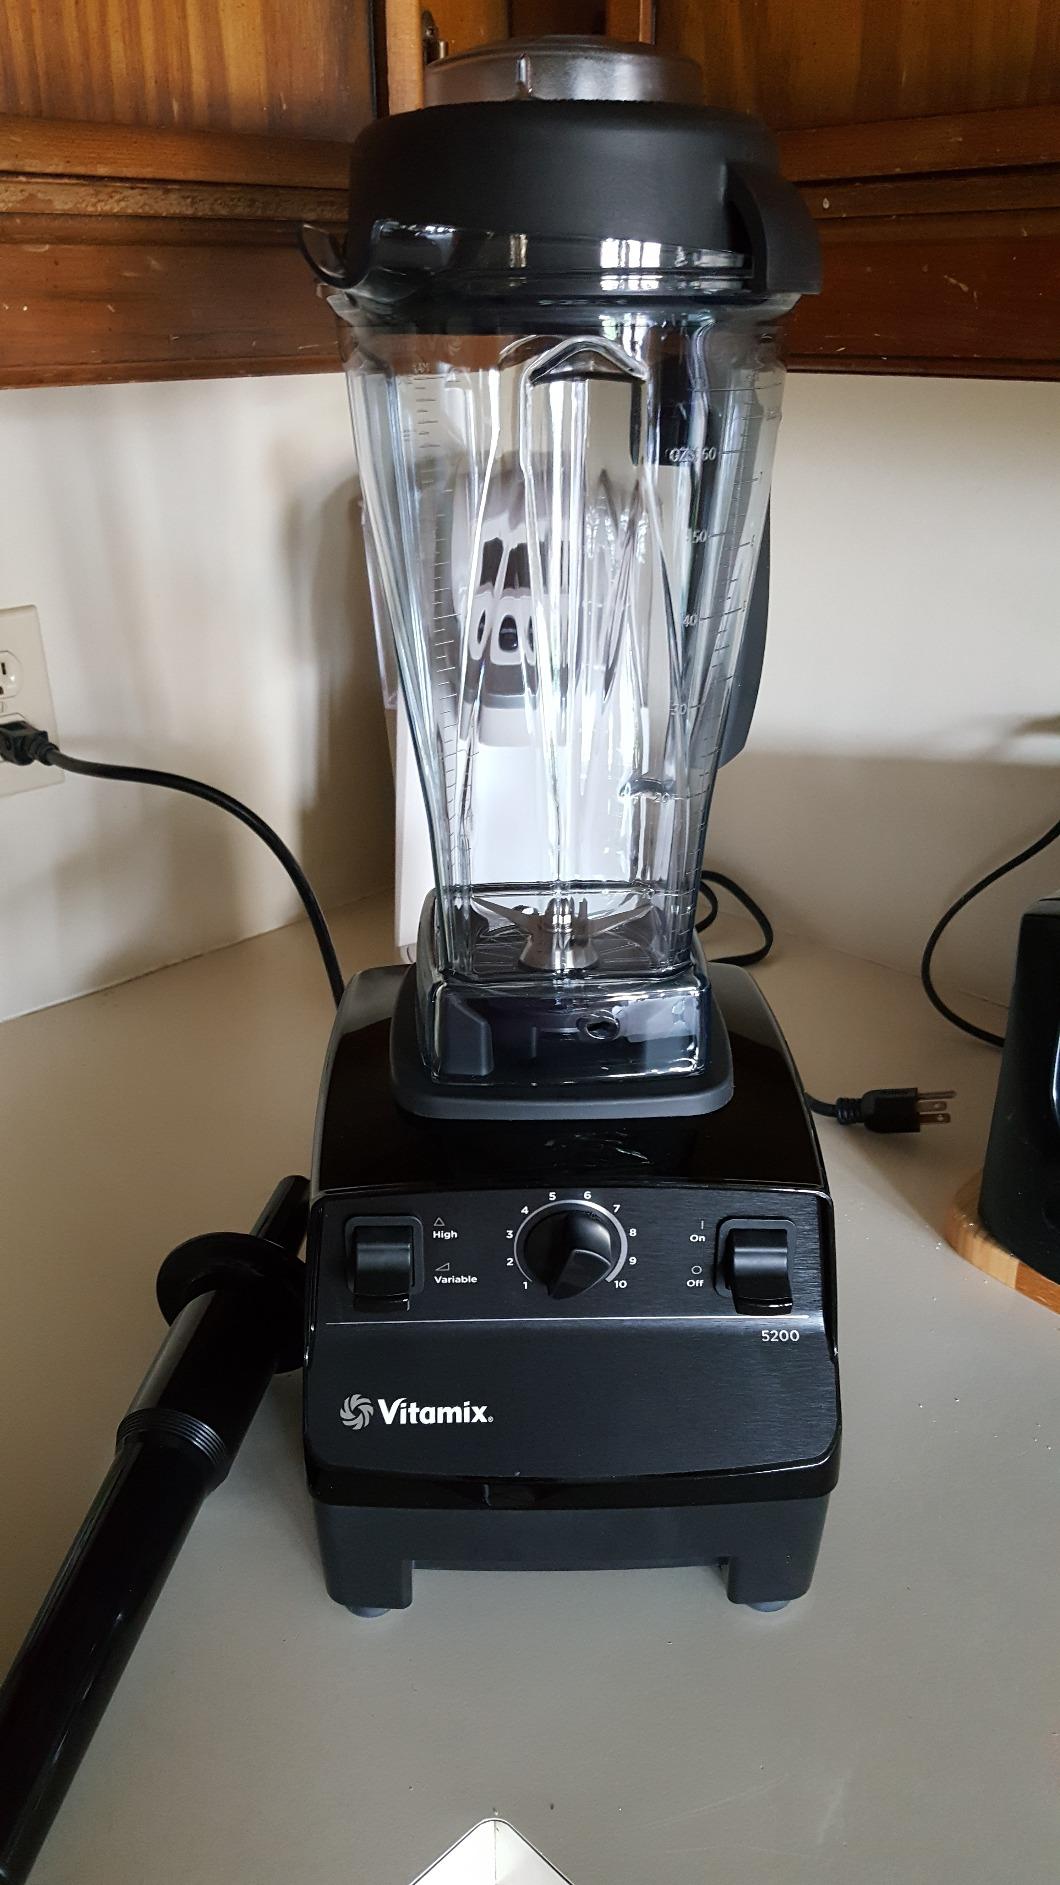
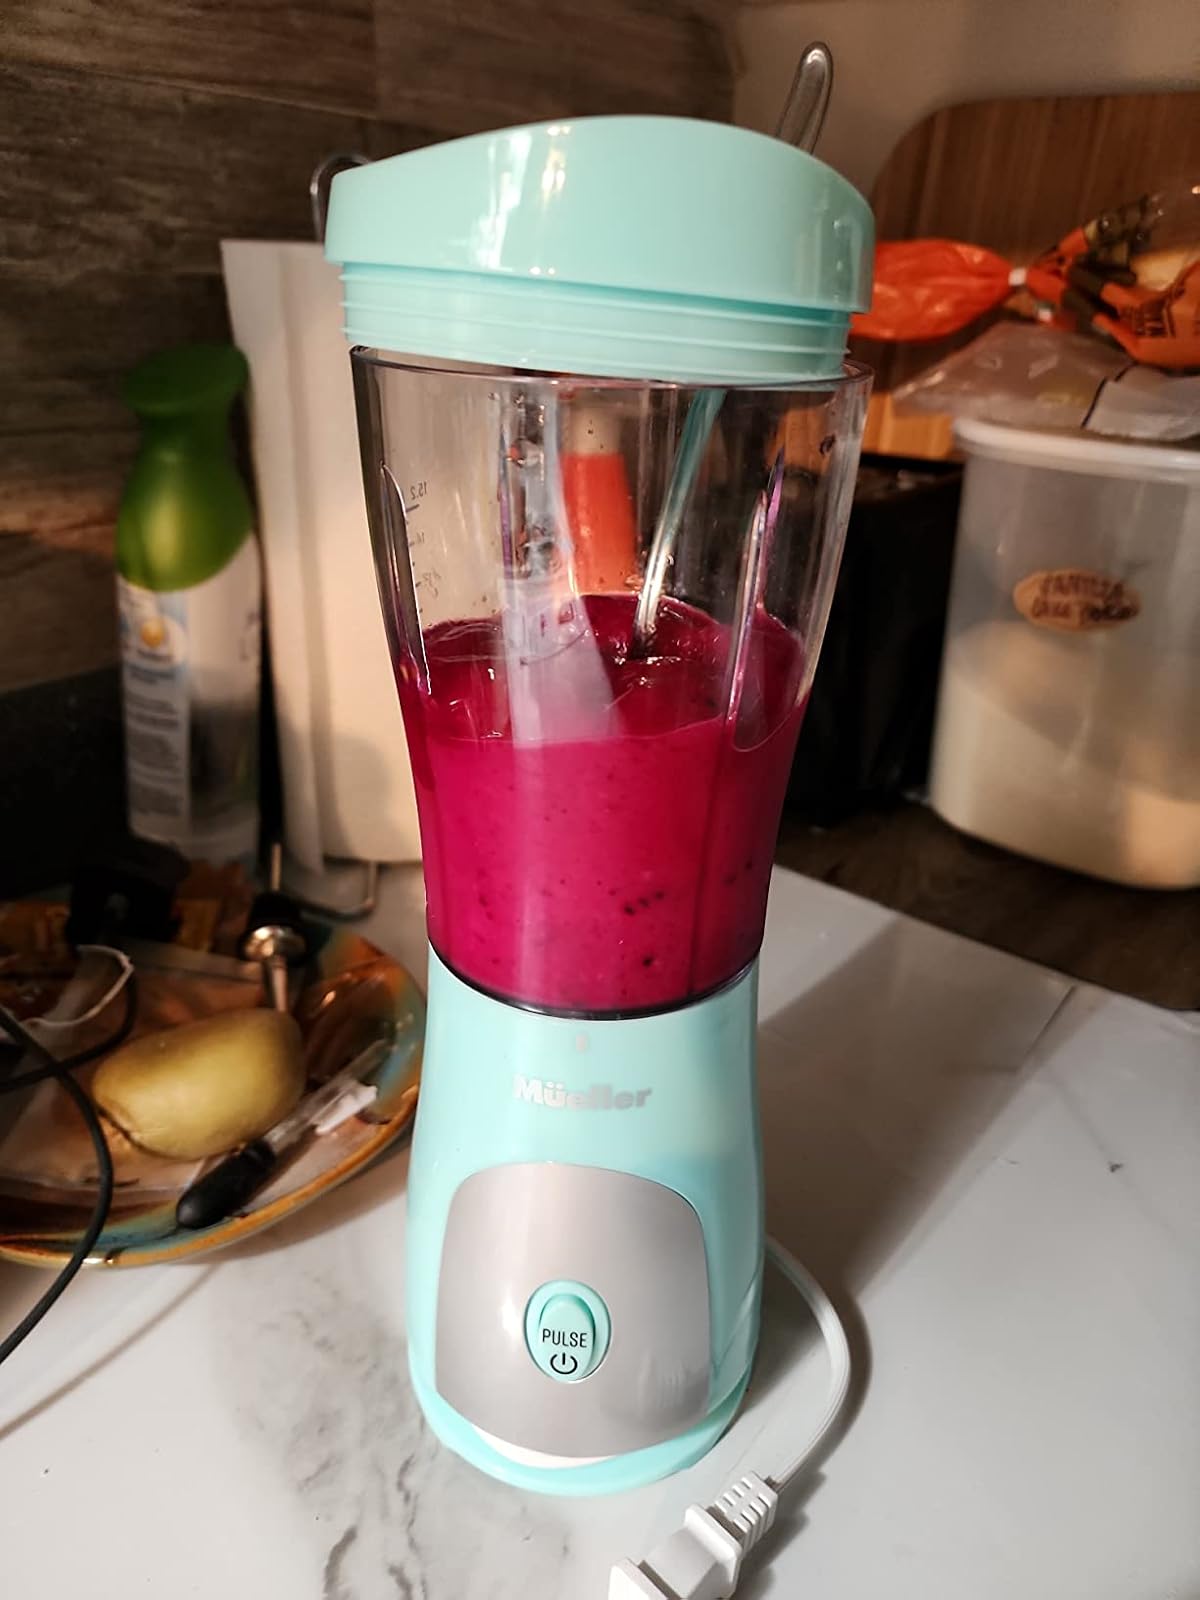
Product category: items_blender
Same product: no